2300 Arena

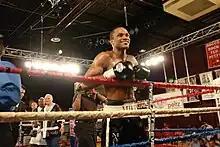
Mike Jones at the venue for his ninth professional fight against Doel Carrasquillo on July 20, 2007

The venue hosted the inaugural Women's Wrestling Hall of Fame induction ceremony on December 17, 2022. Jazz and Madusa were both on hand to receive their awards, with Gangrel accepting Luna Vachon's posthumous induction on her behalf.